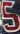
Number: 5